Iñigo Manglano-Ovalle

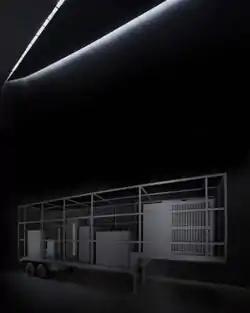
Iñigo Manglano-Ovalle, "Phantom Truck", mixed media, 393" x 98" x 156", (2007).

Three large-scale works employing technical processes of data gathering, modeling and fabrication connect science and political power. "Cloud Prototype No. 1" (2003) used atmospheric data to create a gargantuan, amorphous titanium-alloy and fiberglass sculpture capturing the fleeting form of a thundercloud; its frozen quality and resemblance to a nuclear blast cloud evoke liminal, transformative moments between benign and perilous, progress and destruction. "Phantom Truck" (Documenta 12, 2007) was a physical realization of the biological weapons lab described (but never validated) in Colin Powell's 2003 United Nations speech leading up to the U.S. invasion of Iraq. Manglano-Ovalle built the vaguely industrial, container-like structure using computer renderings based on satellite images, State Department renderings and descriptions in Powell's speech. Displayed in a darkened gallery, the barely visible form was described by curator Elizabeth Armstrong as evoking the shadowy political camouflage that inspired it—"a chilling encounter with a fabrication of a falsehood." "Prototype for Re-Entry" (2015) is an enlarged (36-foot) version of Brancusi's iconic "Bird in Space" sculpture suspended in flight that was commissioned for a U.S. Food and Drug Administration building that was once the site of a post-World War II weapons laboratory. It uses the site's historical role and the aesthetics of Brancusi's work as points of departure to investigate the parallel searches of modern art and science/weapons development for perfection; the project included a (successful) aerodynamics test of a reproduction of the sculpture in the site's still-active hypervelocity wind tunnel.